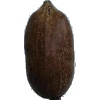
Label: nut_pecan